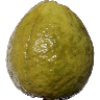
Label: guava